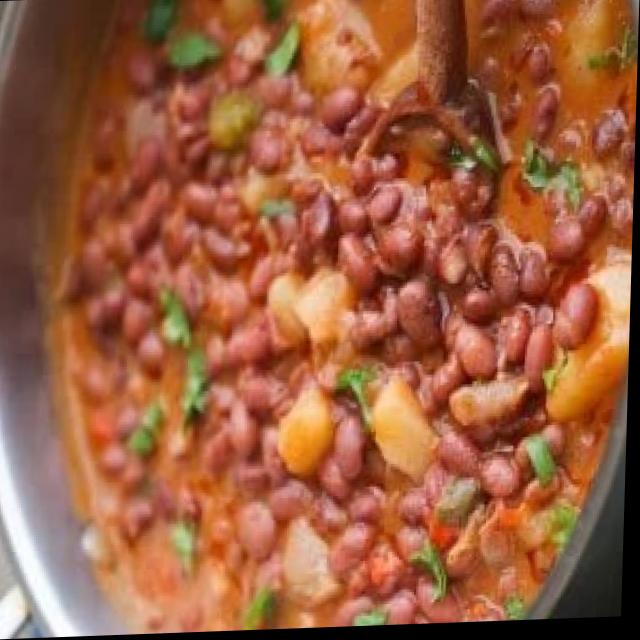
Dish: rajma_curry